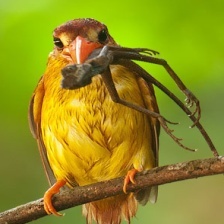
Species: RUFOUS KINGFISHER
Scientific name: CHLOROCERYLE INDA